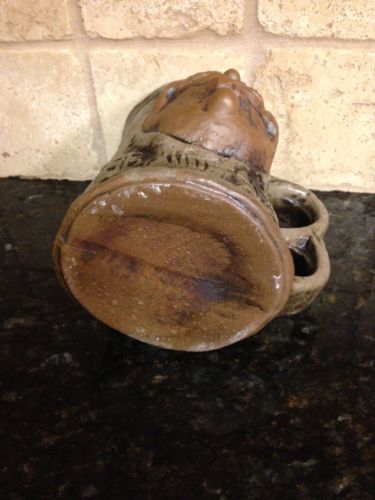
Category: mug